British United Island Airways

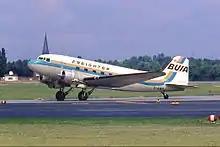
A BUIA C-47 freighter at Berlin Tempelhof in July 1969

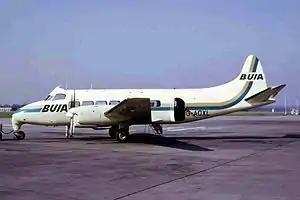
BUIA DH.114 Heron 1 at London Gatwick Airport in 1969

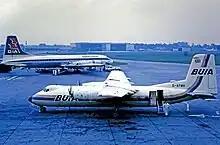
BUIA Dart Herald at London Gatwick Airport in September 1969

BUIA commenced operations on 1 November 1968 as a wholly owned subsidiary of BUA (Holdings) Ltd, taking over BUA's regional domestic and international routes, the majority of which served the Channel Islands and the Isle of Man on a seasonal basis.